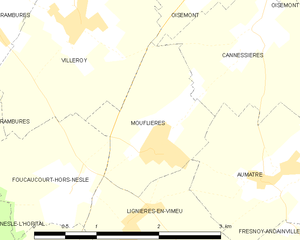
Carte des communes françaises Mouflières